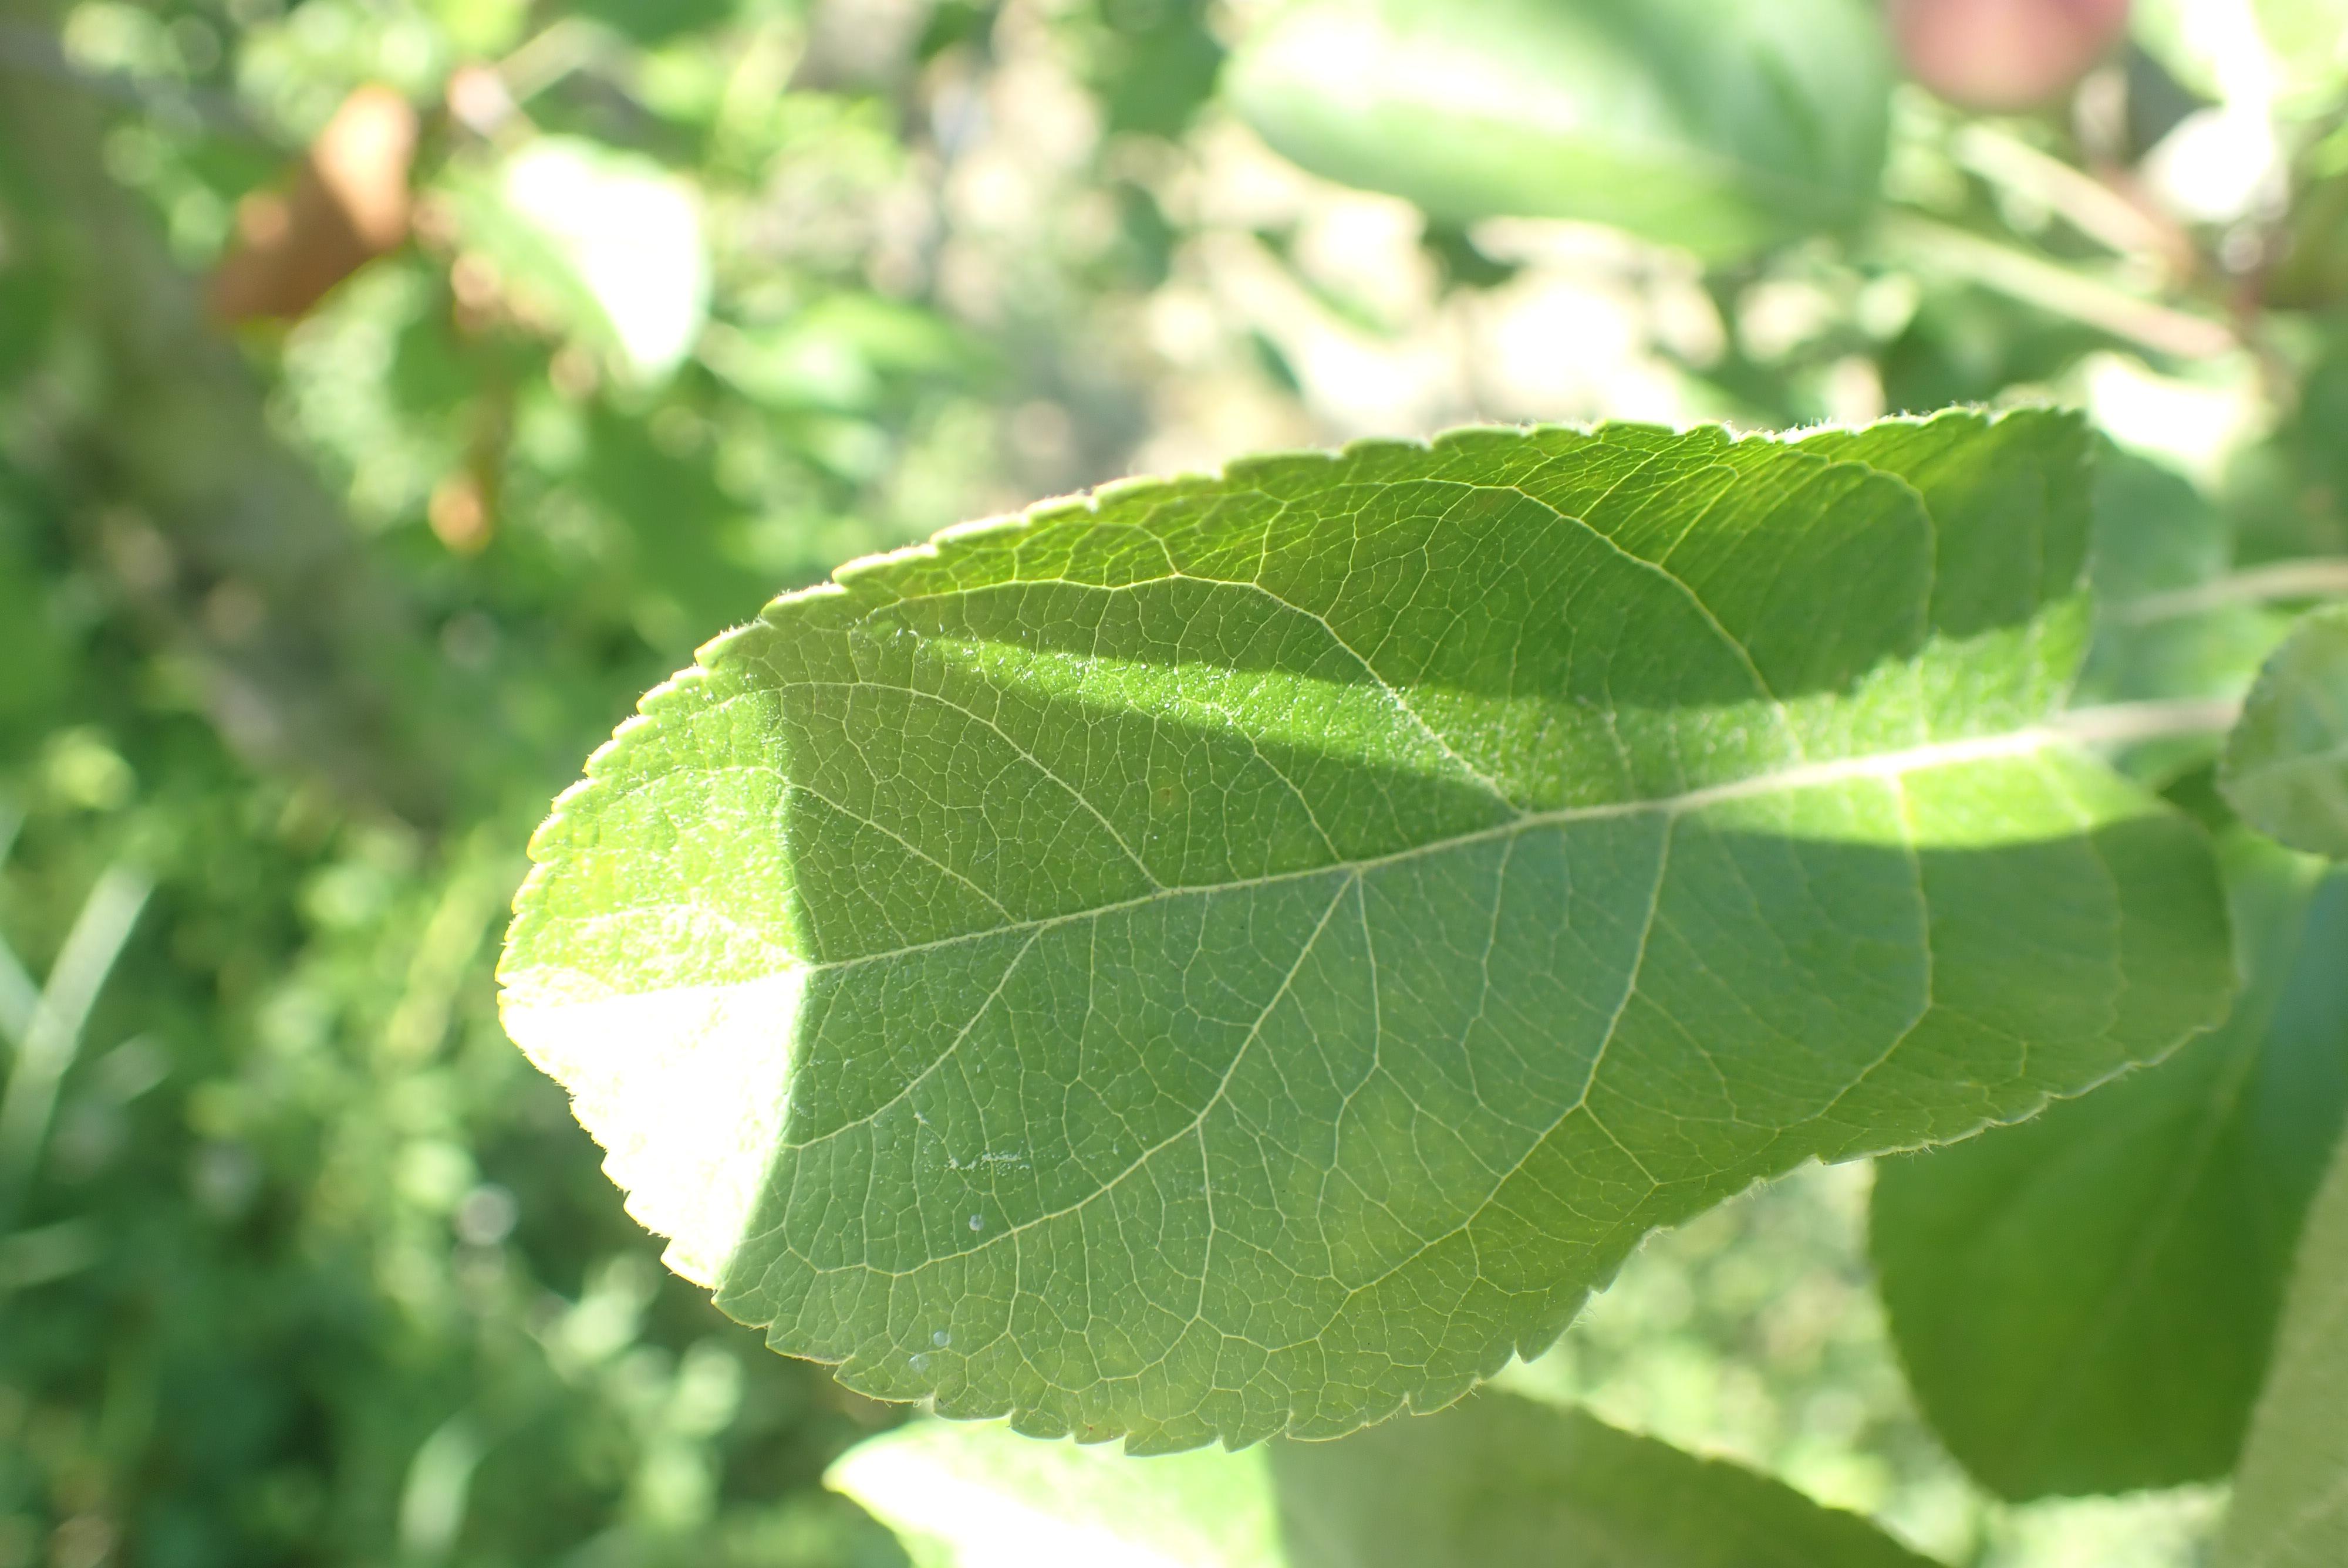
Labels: healthy